Timo Schäfer

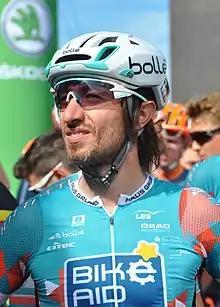
Schäfer at the 2017 Rund um Köln

Timo Schäfer (born 9 August 1982) is a German former professional racing cyclist, who currently works as the team manager of UCI Continental team . He rode in the men's team time trial at the 2016 UCI Road World Championships.